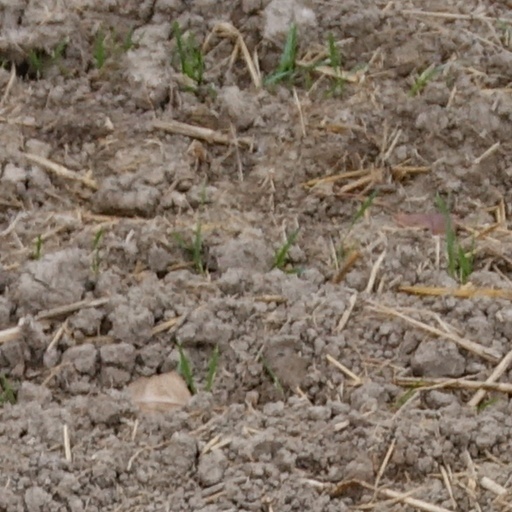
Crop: wheat